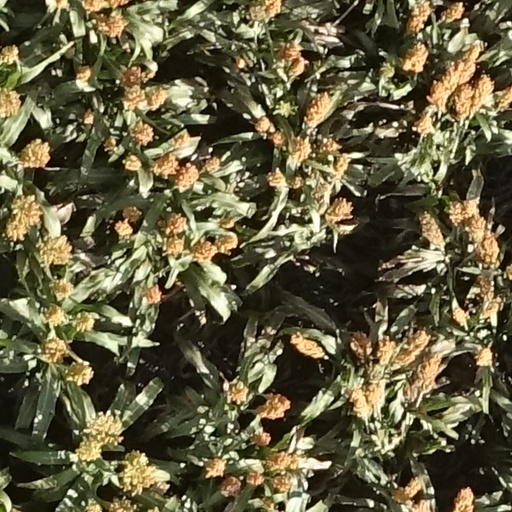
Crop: sorghum